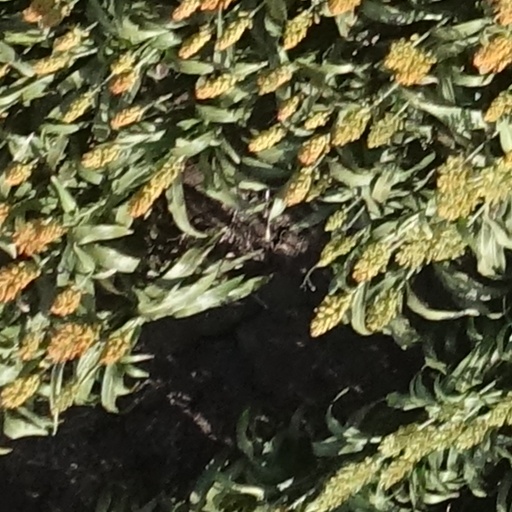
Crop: sorghum